Fisheye lens

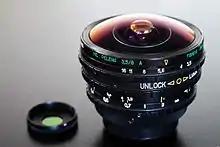
The Peleng 8 mm circular fisheye lens

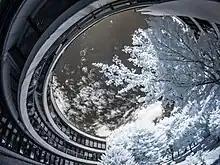
The curves of ESO's headquarters through a fish-eye lens.

The subject is placed in the image by the lens according to the "mapping function" of the lens. The mapping function gives , the position of the object from the center of the image, as a function of , the focal length, and , the angle from the optical axis, in radians.